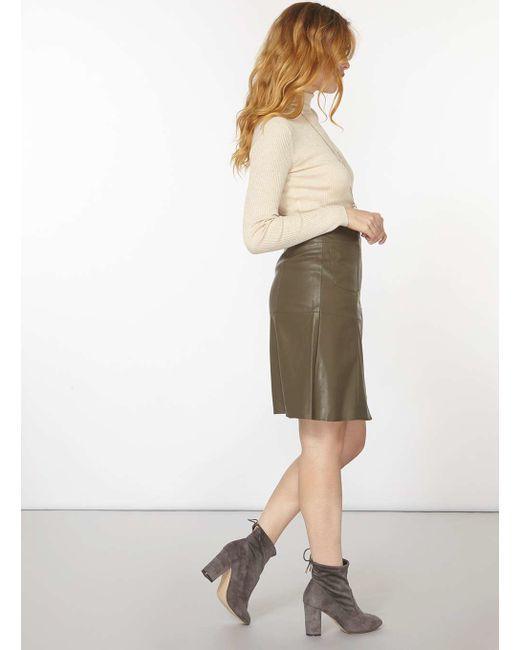
weißes Body Fit Oberteil mit langen Ärmeln und Rollkragen